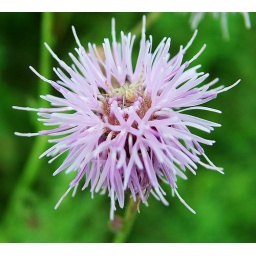
This purple flower had a pretty white spider sitting in the middle of it.